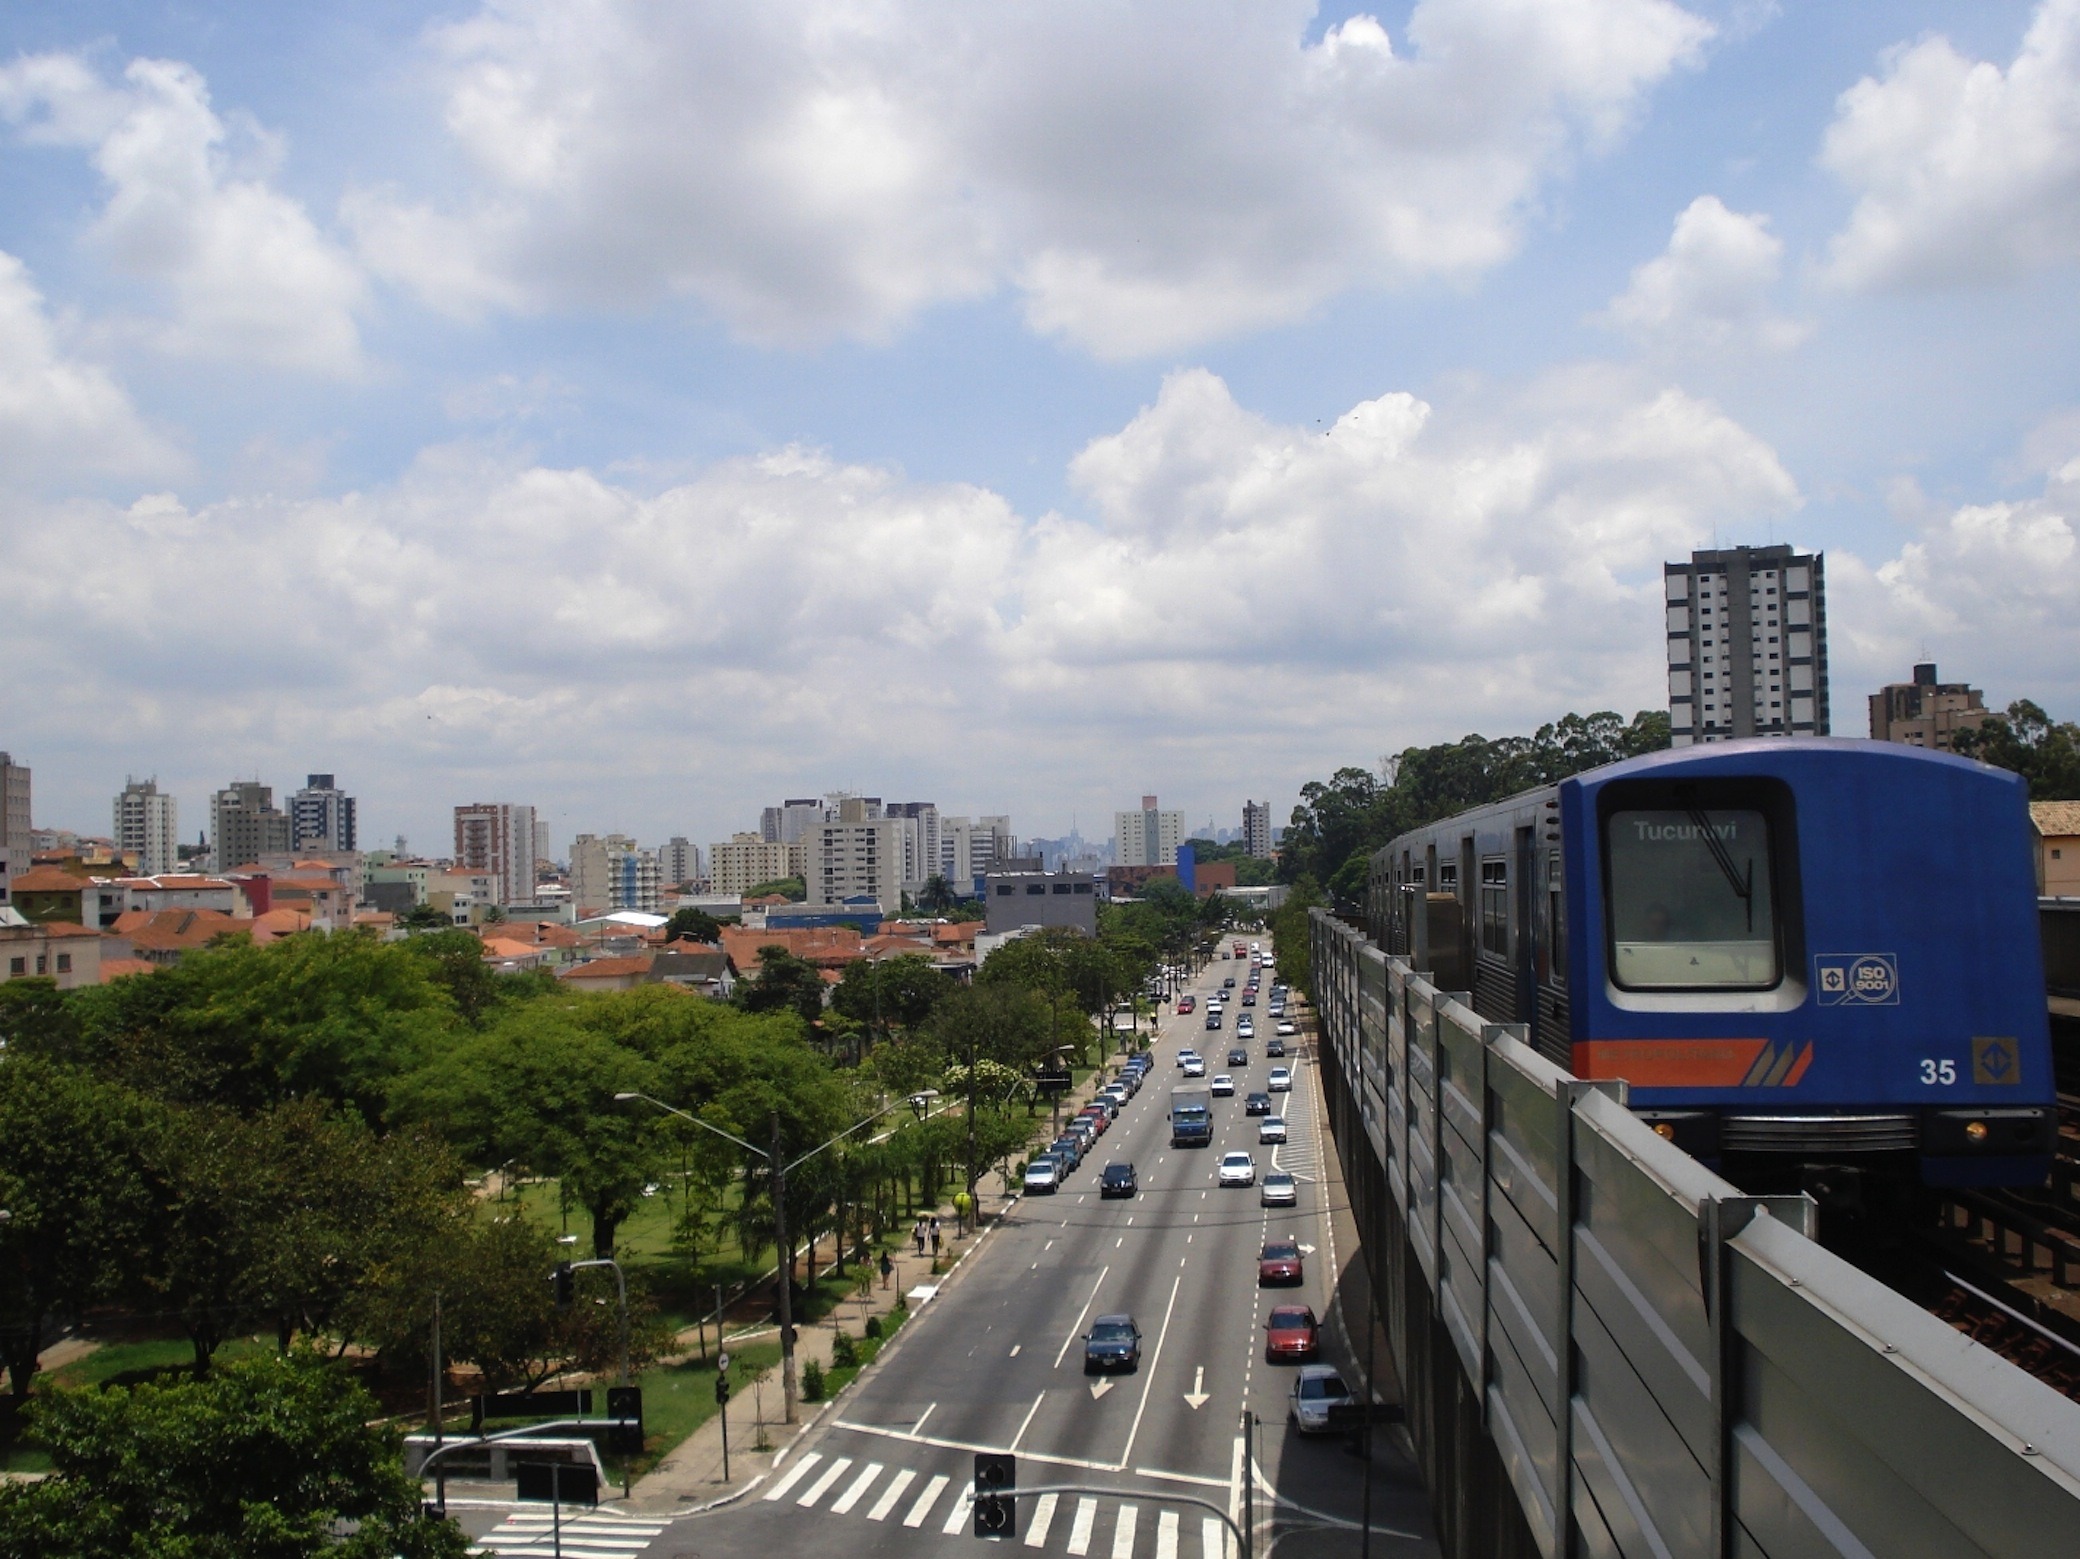
architecture, road, traffic, street, highway, city, urban, train, cityscape, downtown, summer, metro, transport, spring, vehicle, public transport, trees, skyscrapers, buildings, brazil, vehicles, cities, mass transit, sao paulo, residential area, metropolitan area, controlled access highway